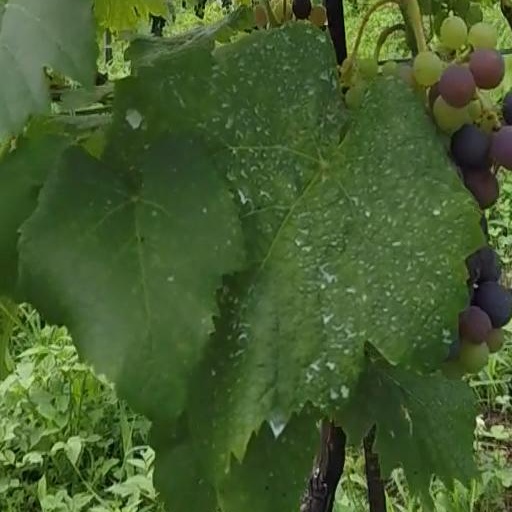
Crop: grape